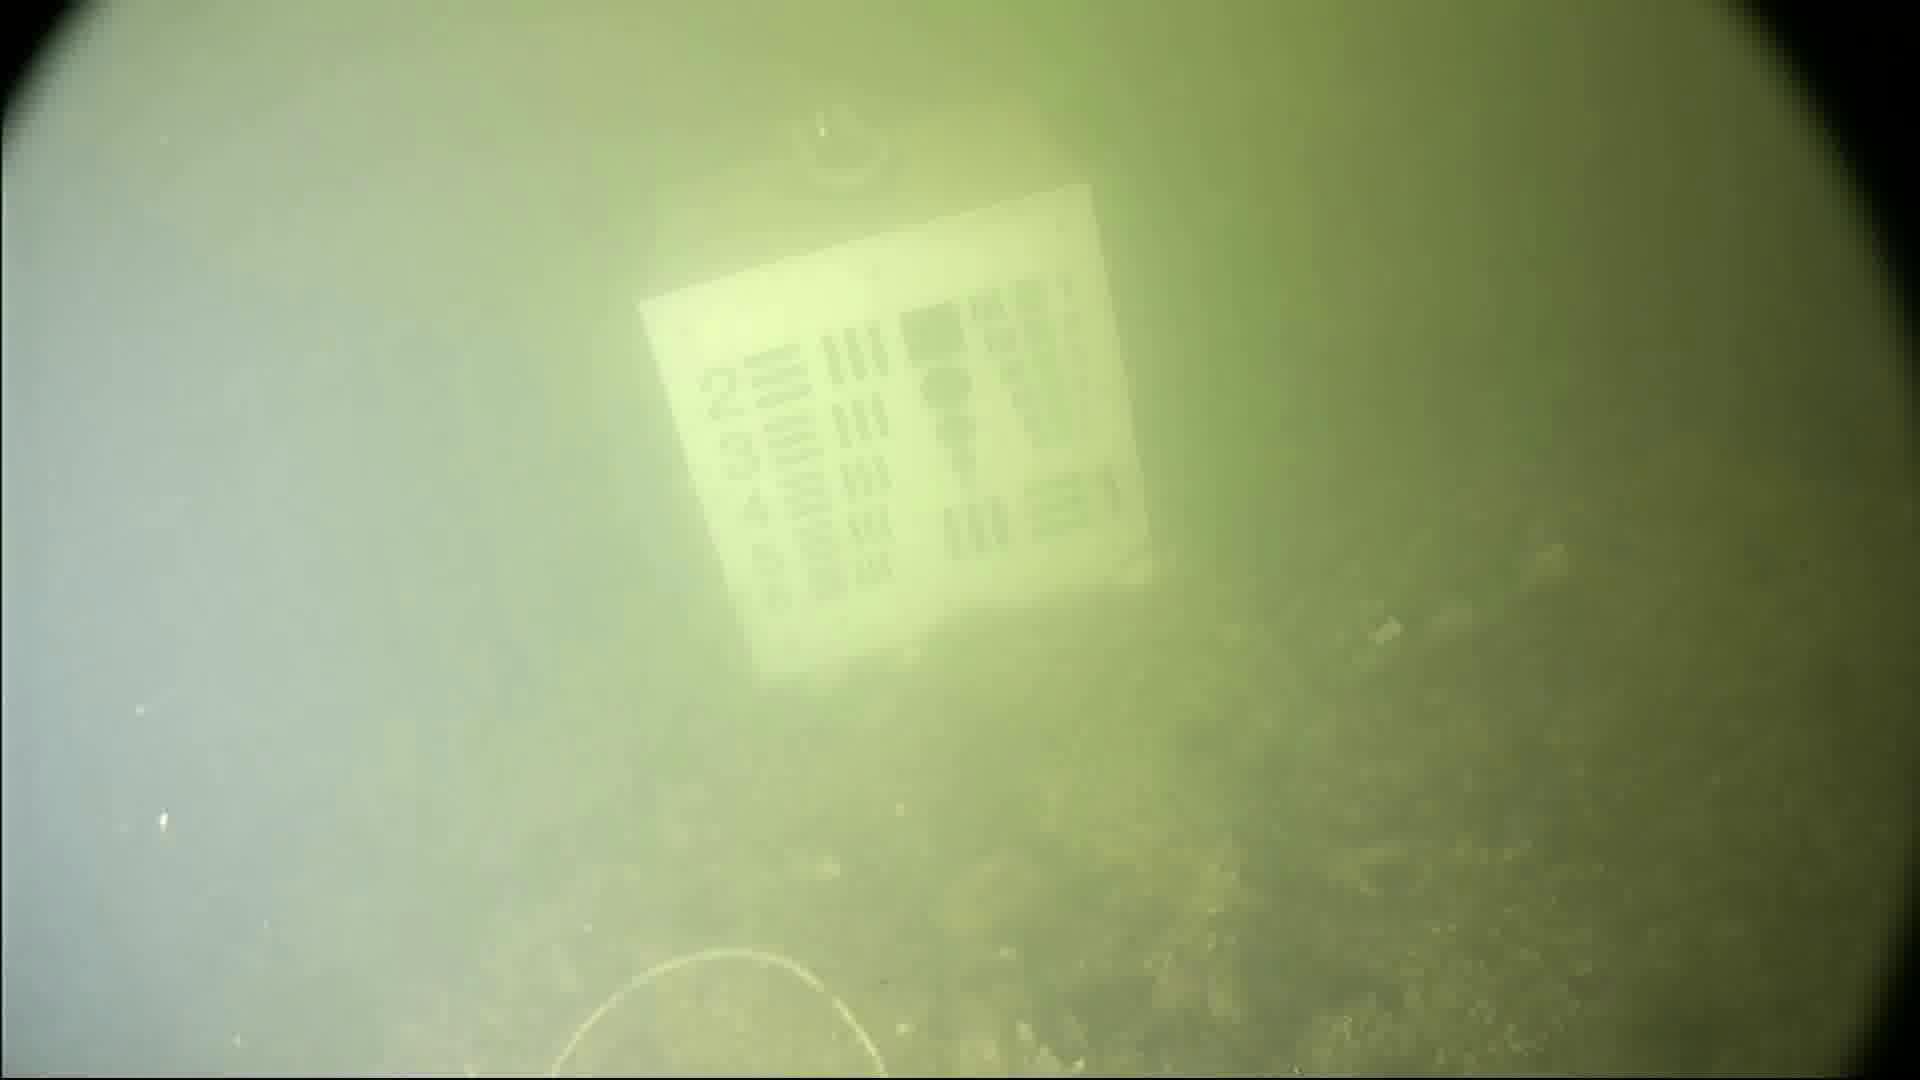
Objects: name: crab